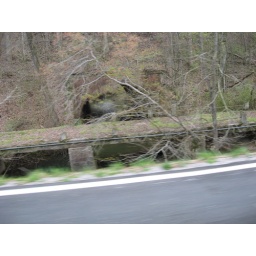
Old bridge and tunnel under mountain